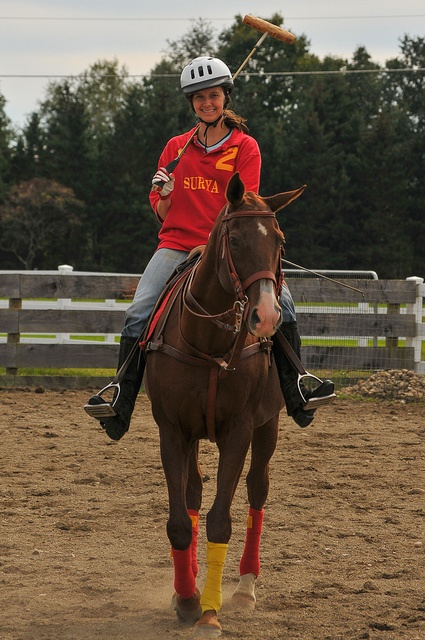
A woman riding on the back of a brown horse.
there is a woman that is riding a brown horse
A woman on a horse with a mallet.
A woman with a polo mallet is riding her horse.
A girl holding a racket riding a horse in a pen.